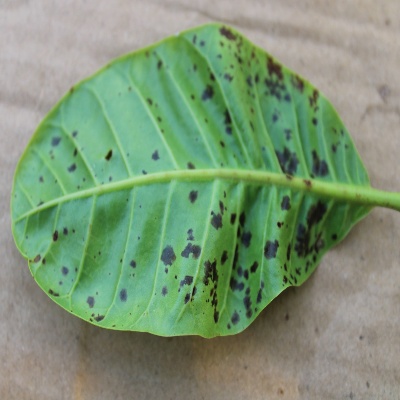
Crop: Cashew
Condition: anthracnose